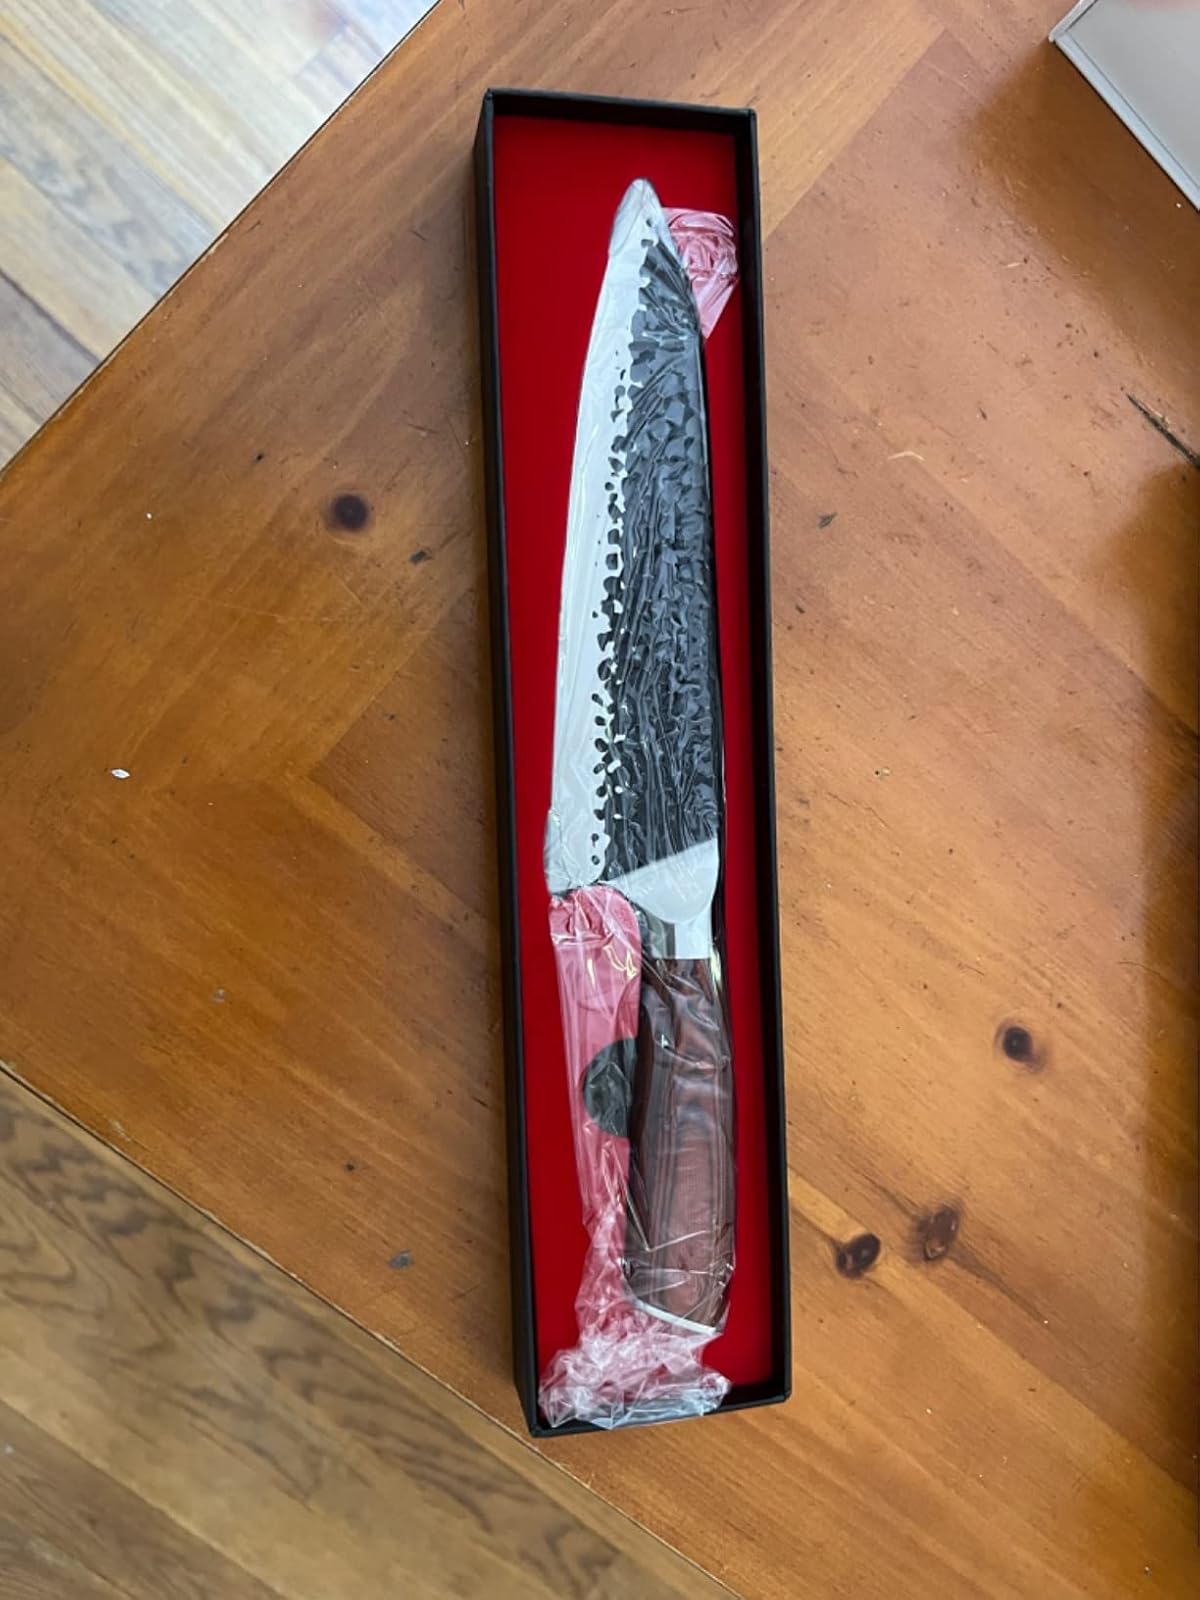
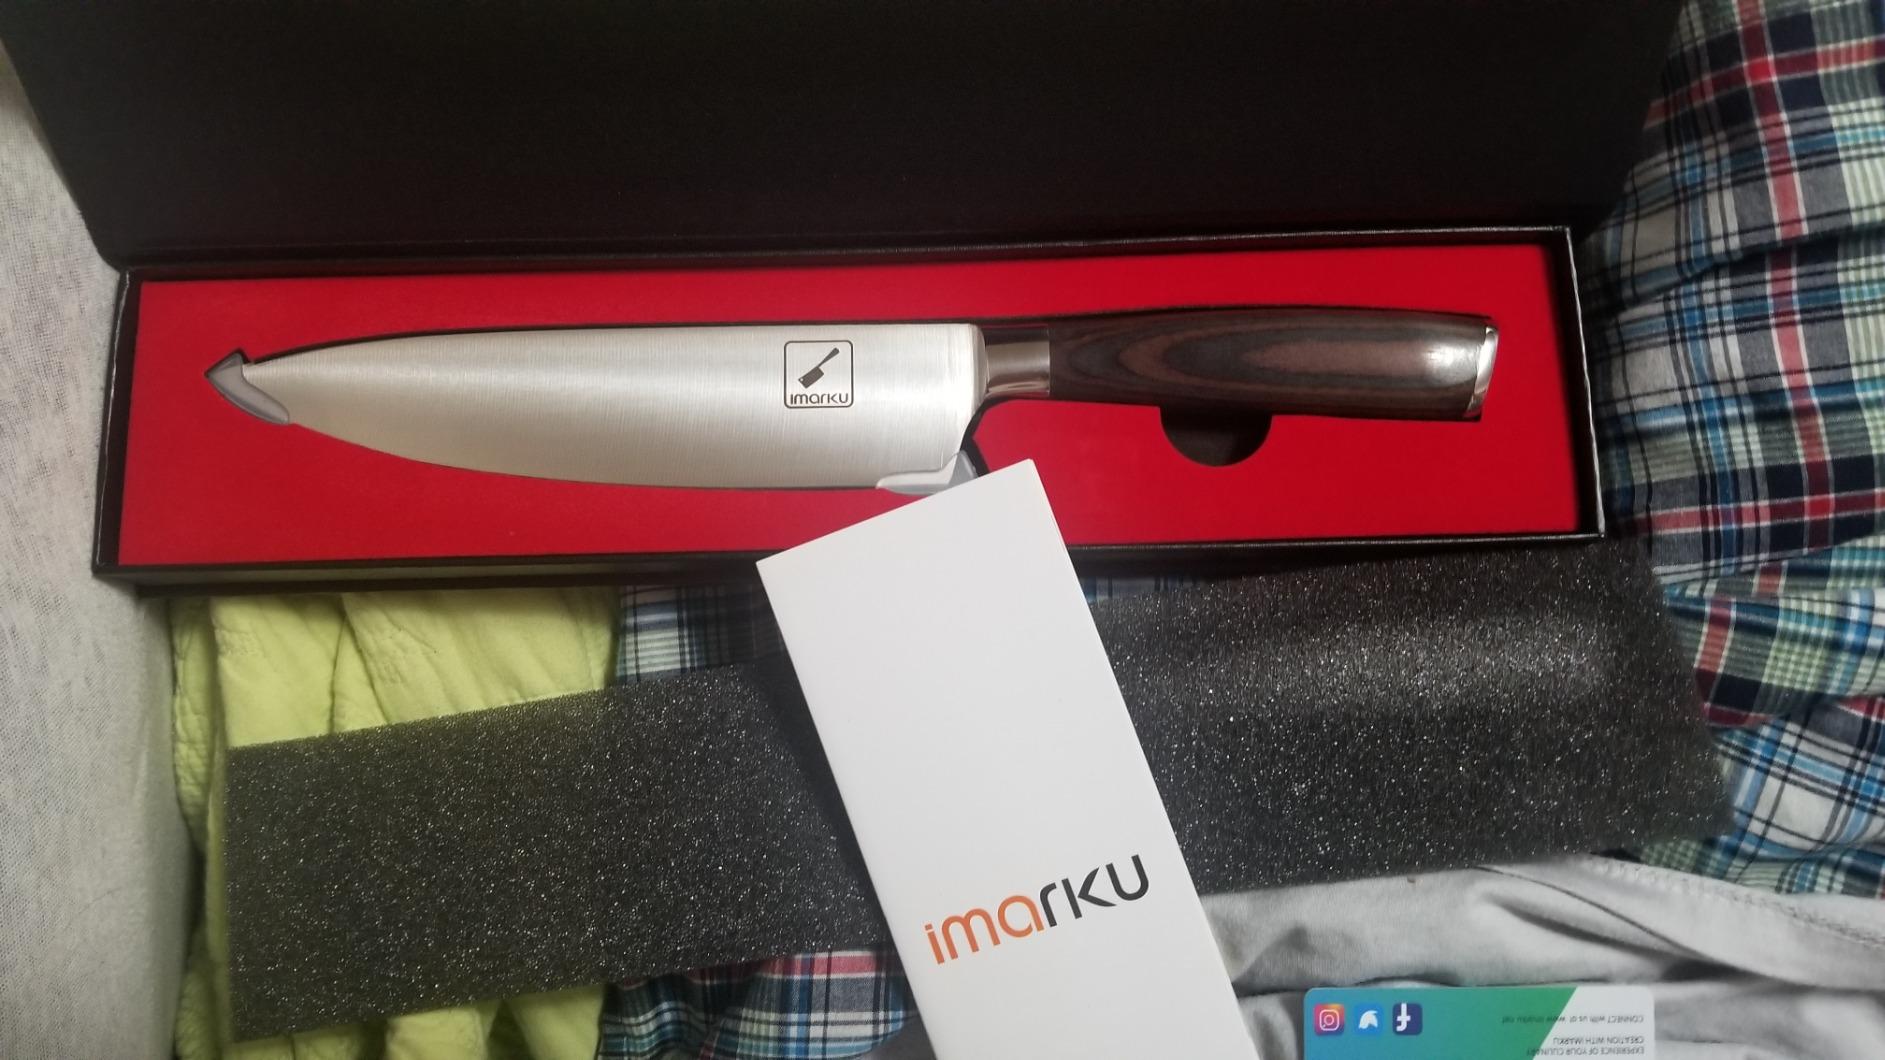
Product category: items_knife
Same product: no